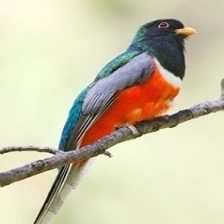
Species: ELEGANT TROGON
Scientific name: TROGON ELEGANS